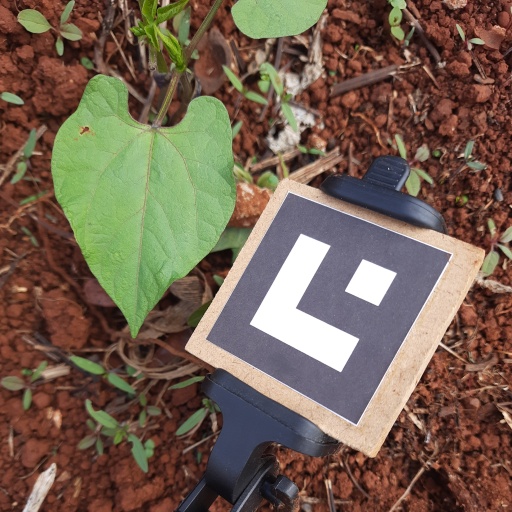
Observations: wavy surface, eating holes in the center, under cloudy sky